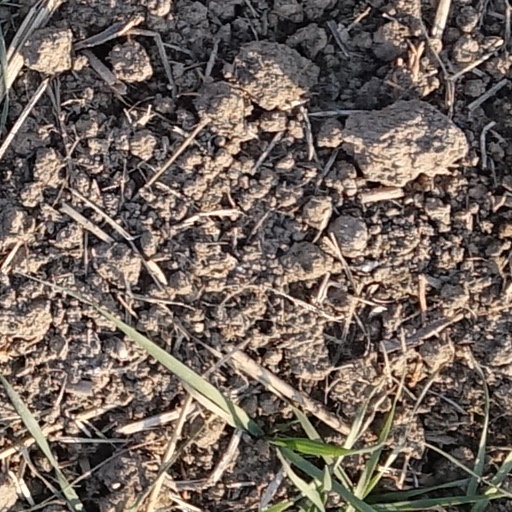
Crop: wheat